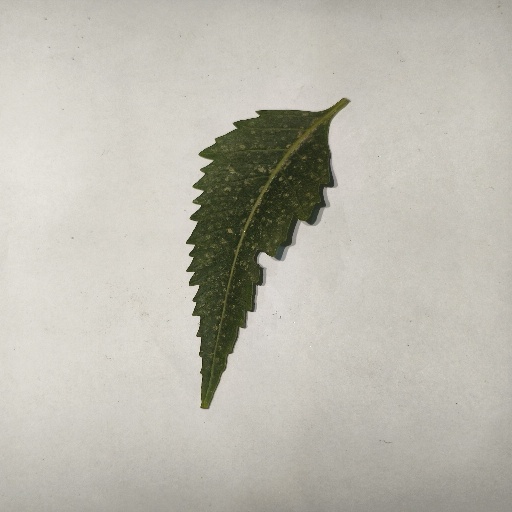
Species: Neem
Leaf condition: Powdery Mildew